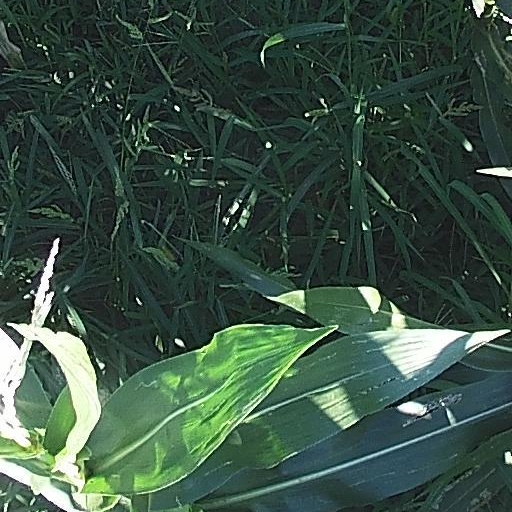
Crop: maize; corn